Casa Leoni

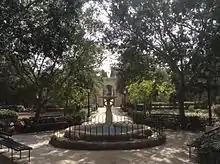
Romeo Romano Gardens

Casa Leoni is an example of Maltese Baroque architecture, with a simple but elegant design. Its façade contains an arched doorway at the centre of the ground floor, with a balcony above it. The door and balcony are flanked by several wooden louvered windows surrounded by mouldings.